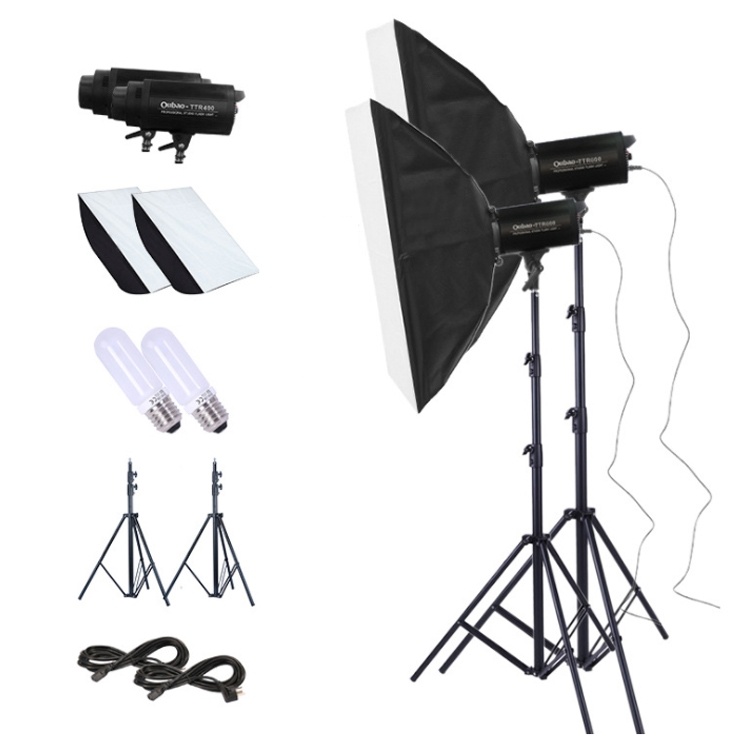
TRIOPO Oubao TTR400W 60x90cm Studio Softbox + Tripod Mount + 2x E27 150W Light Bulb Photography Lighting Tow Piece Set
1. Flash adjustment: Promise (digital display) 2. Recycle time: 1.4S 3. Flash power: 400W 4. Duration: full light 1200 one second to 2400 one second 5. Synchronization time: 1 second to 2000 one second 6. Flash energy: 400Ws 7. Guide number: 54 8. Insurance tube: 5A 9. Color temperature: 5500+/-200 10. Modeling bulb power: 150W 11. Aperture: F22 12. Shutter: 1/100 13. ISO sensitivity: 100 14. Lighting method: three lamps are used to illuminate, the bottom lamp is to brighten the still life table, and the left and right soft boxes are each to block the surrounding environment and fill the light on both sides. 15. Shipping list: flash x2, modeling bulb x2, 280 lamp stand x2, power cord x2, soft box x2, flash trigger x1. 16. The softbox lighting kit is very suitable for use in the studio. It can produce excellent lighting effects and is ideal for photography enthusiasts, novices, semi-professional and professional photographers. Suitable for studio portrait shooting, portrait shooting, fashion photo shooting, children photo shooting or still life shooting, etc. 17. The bracket can be folded, making assembly and disassembly very simple. It is convenient for you to carry it when you go out for entertainment or work. Note: The flash is only used for single power SLR cameras, card digital cameras do not support. Specification: Package Weight One Package Weight 12.20kgs / 26.90lb One Package Size 70cm * 50cm * 50cm / 27.56inch * 19.69inch * 19.69inch Qty per Carton 1 Carton Weight 13.00kgs / 28.66lb Carton Size 72cm * 52cm * 52cm / 28.35inch * 20.47inch * 20.47inch Loading Container 20GP: 136 cartons * 1 pcs = 136 pcs 40HQ: 317 cartons * 1 pcs = 317 pcs
Brand: GarSupply
Category: Cameras & Optics > Photography > Lighting & Studio > Studio Lighting Controls > Flash Diffusers